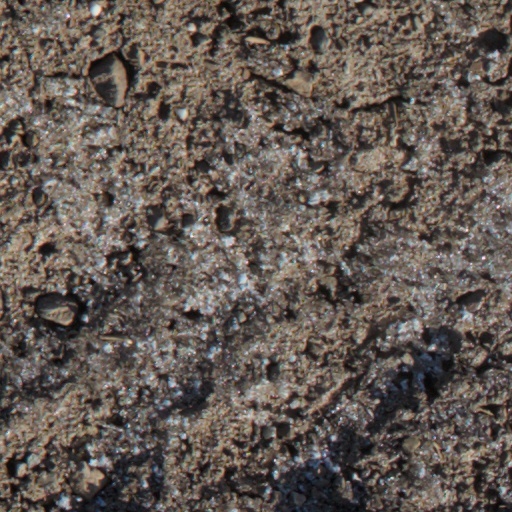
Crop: wheat